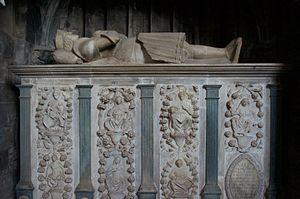
Sarcophage de Ludovic de de Saluces (1474 - 1504) Español: Sarcófago de Ludovic de Saluzzo (1474 - 1504)
Ludovic II ou Louis II, né le 23 mars 1438 à Saluces et mort le 27 janvier 1504 à Gênes, est un noble piémontais, marquis de Saluces de 1475 à 1504 et un adversaire déterminé du duc Charles Iᵉʳ de Savoie.